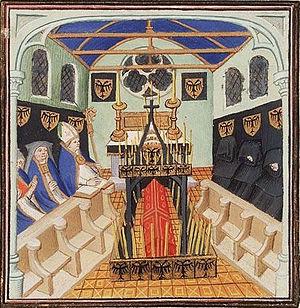
2 septembre, Marrakech : début du règne d’Ali ibn Yussuf, souverain almoravide. Il consolide l’union entre l’Espagne et le Maghreb et la civilisation andalouse pénètre dans les cités africaines. Son empire s’étend du Sénégal à l’Èbre. Son unité est fragile et repose sur la puissance armée et la religion.